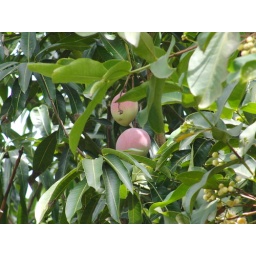
mango in a tree in street bangkal davao